George C. Adams

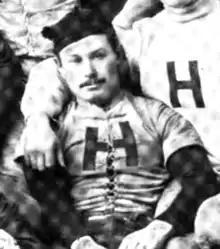
Adams on the Harvard football team in 1886

During his time as a student at Harvard, Adams played a vital role in reinstating the football program in 1886 for Harvard by heading a petition movement to the administration. Once the season was granted, Adams played on the team and assisted in managing and coaching it.